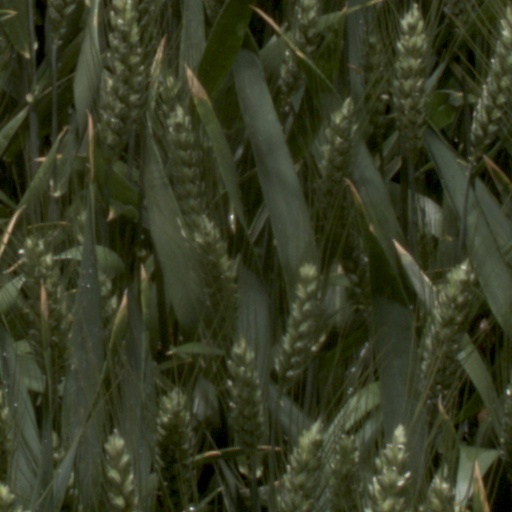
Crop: wheat